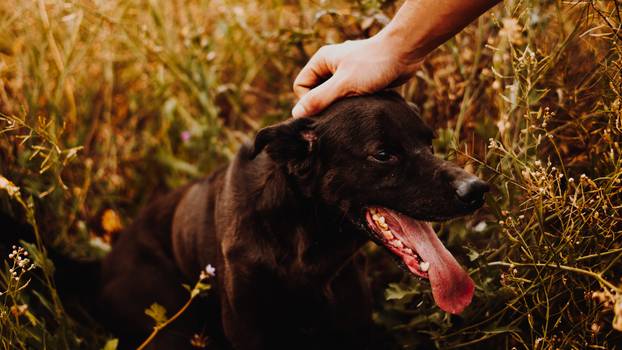
Label: No Watermark